Epigram

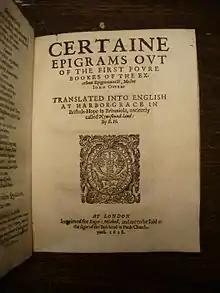
Robert Hayman's 1628 book "Quodlibets" devotes much of its text to epigrams.

An epigram is a brief, interesting, memorable, sometimes surprising or satirical statement. The word derives from the Greek ("inscription", from [], "to write on, to inscribe"). This literary device has been practiced for over two millennia.